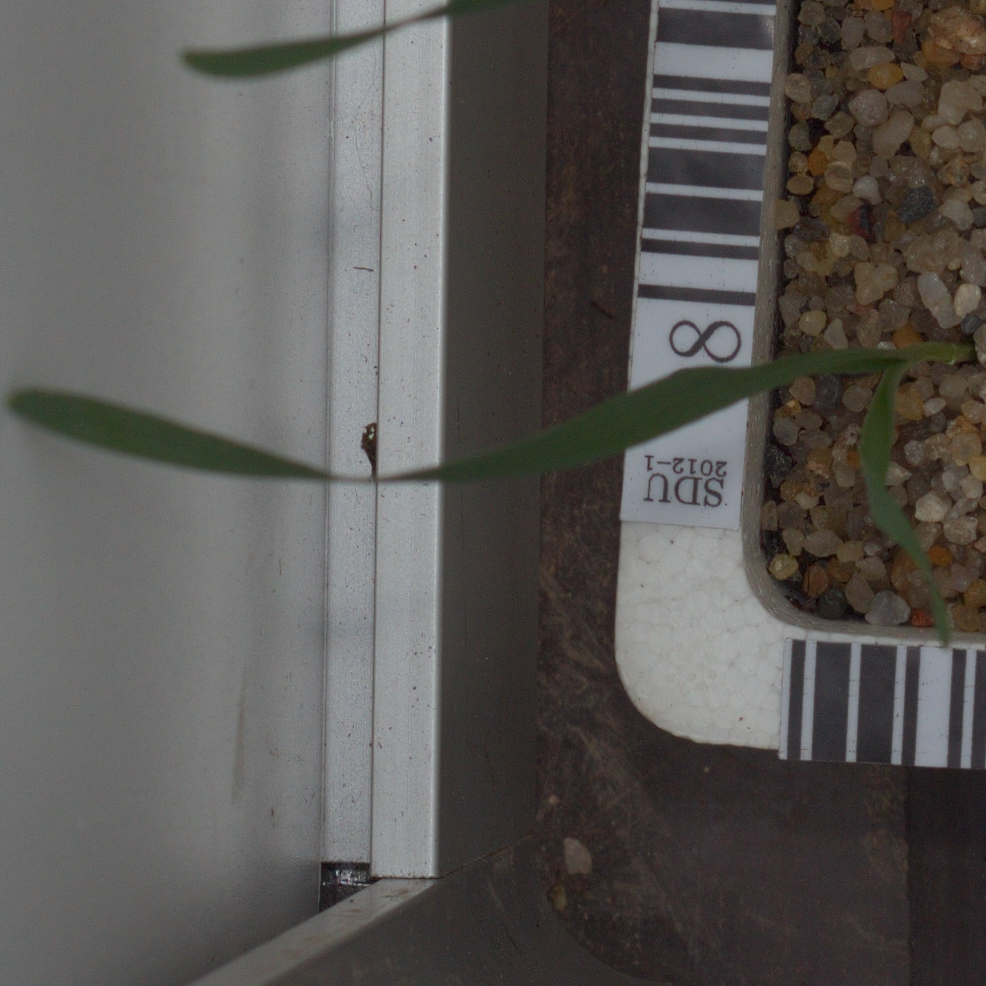
Label: common_wheat